Cougar Club

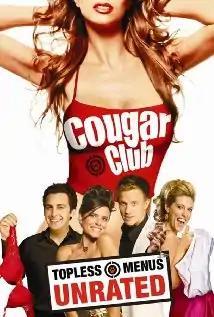
DVD cover

Cougar Club is a 2007 American comedy film directed by Christopher Duddy. The film details the attempts of two college graduates, Marshall Hogan III and Spence Holmes, to find direction in life. While working as interns for abusive divorce lawyers, they come up with a plan to make money from the passion that is Hogan's pride and Spence's secret desire: having sex with cougars. Some of the "cougars" are played by actresses such as Faye Dunaway and Carrie Fisher.